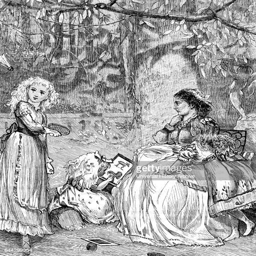
illustration depicting mother and daughters spending time in the garden illustrated by person an artist